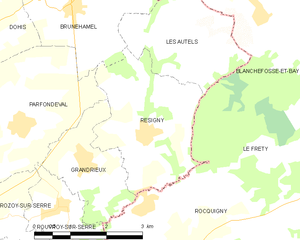
Carte des communes françaises: Résigny
Résigny est une commune française située dans le département de l'Aisne, en région Hauts-de-France.